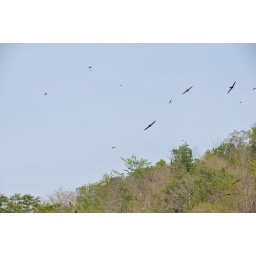
Swifts flying over the hill